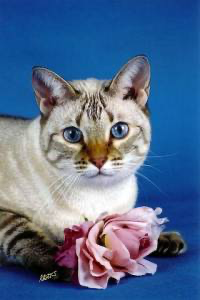
Animal: cat
Breed: Bengal